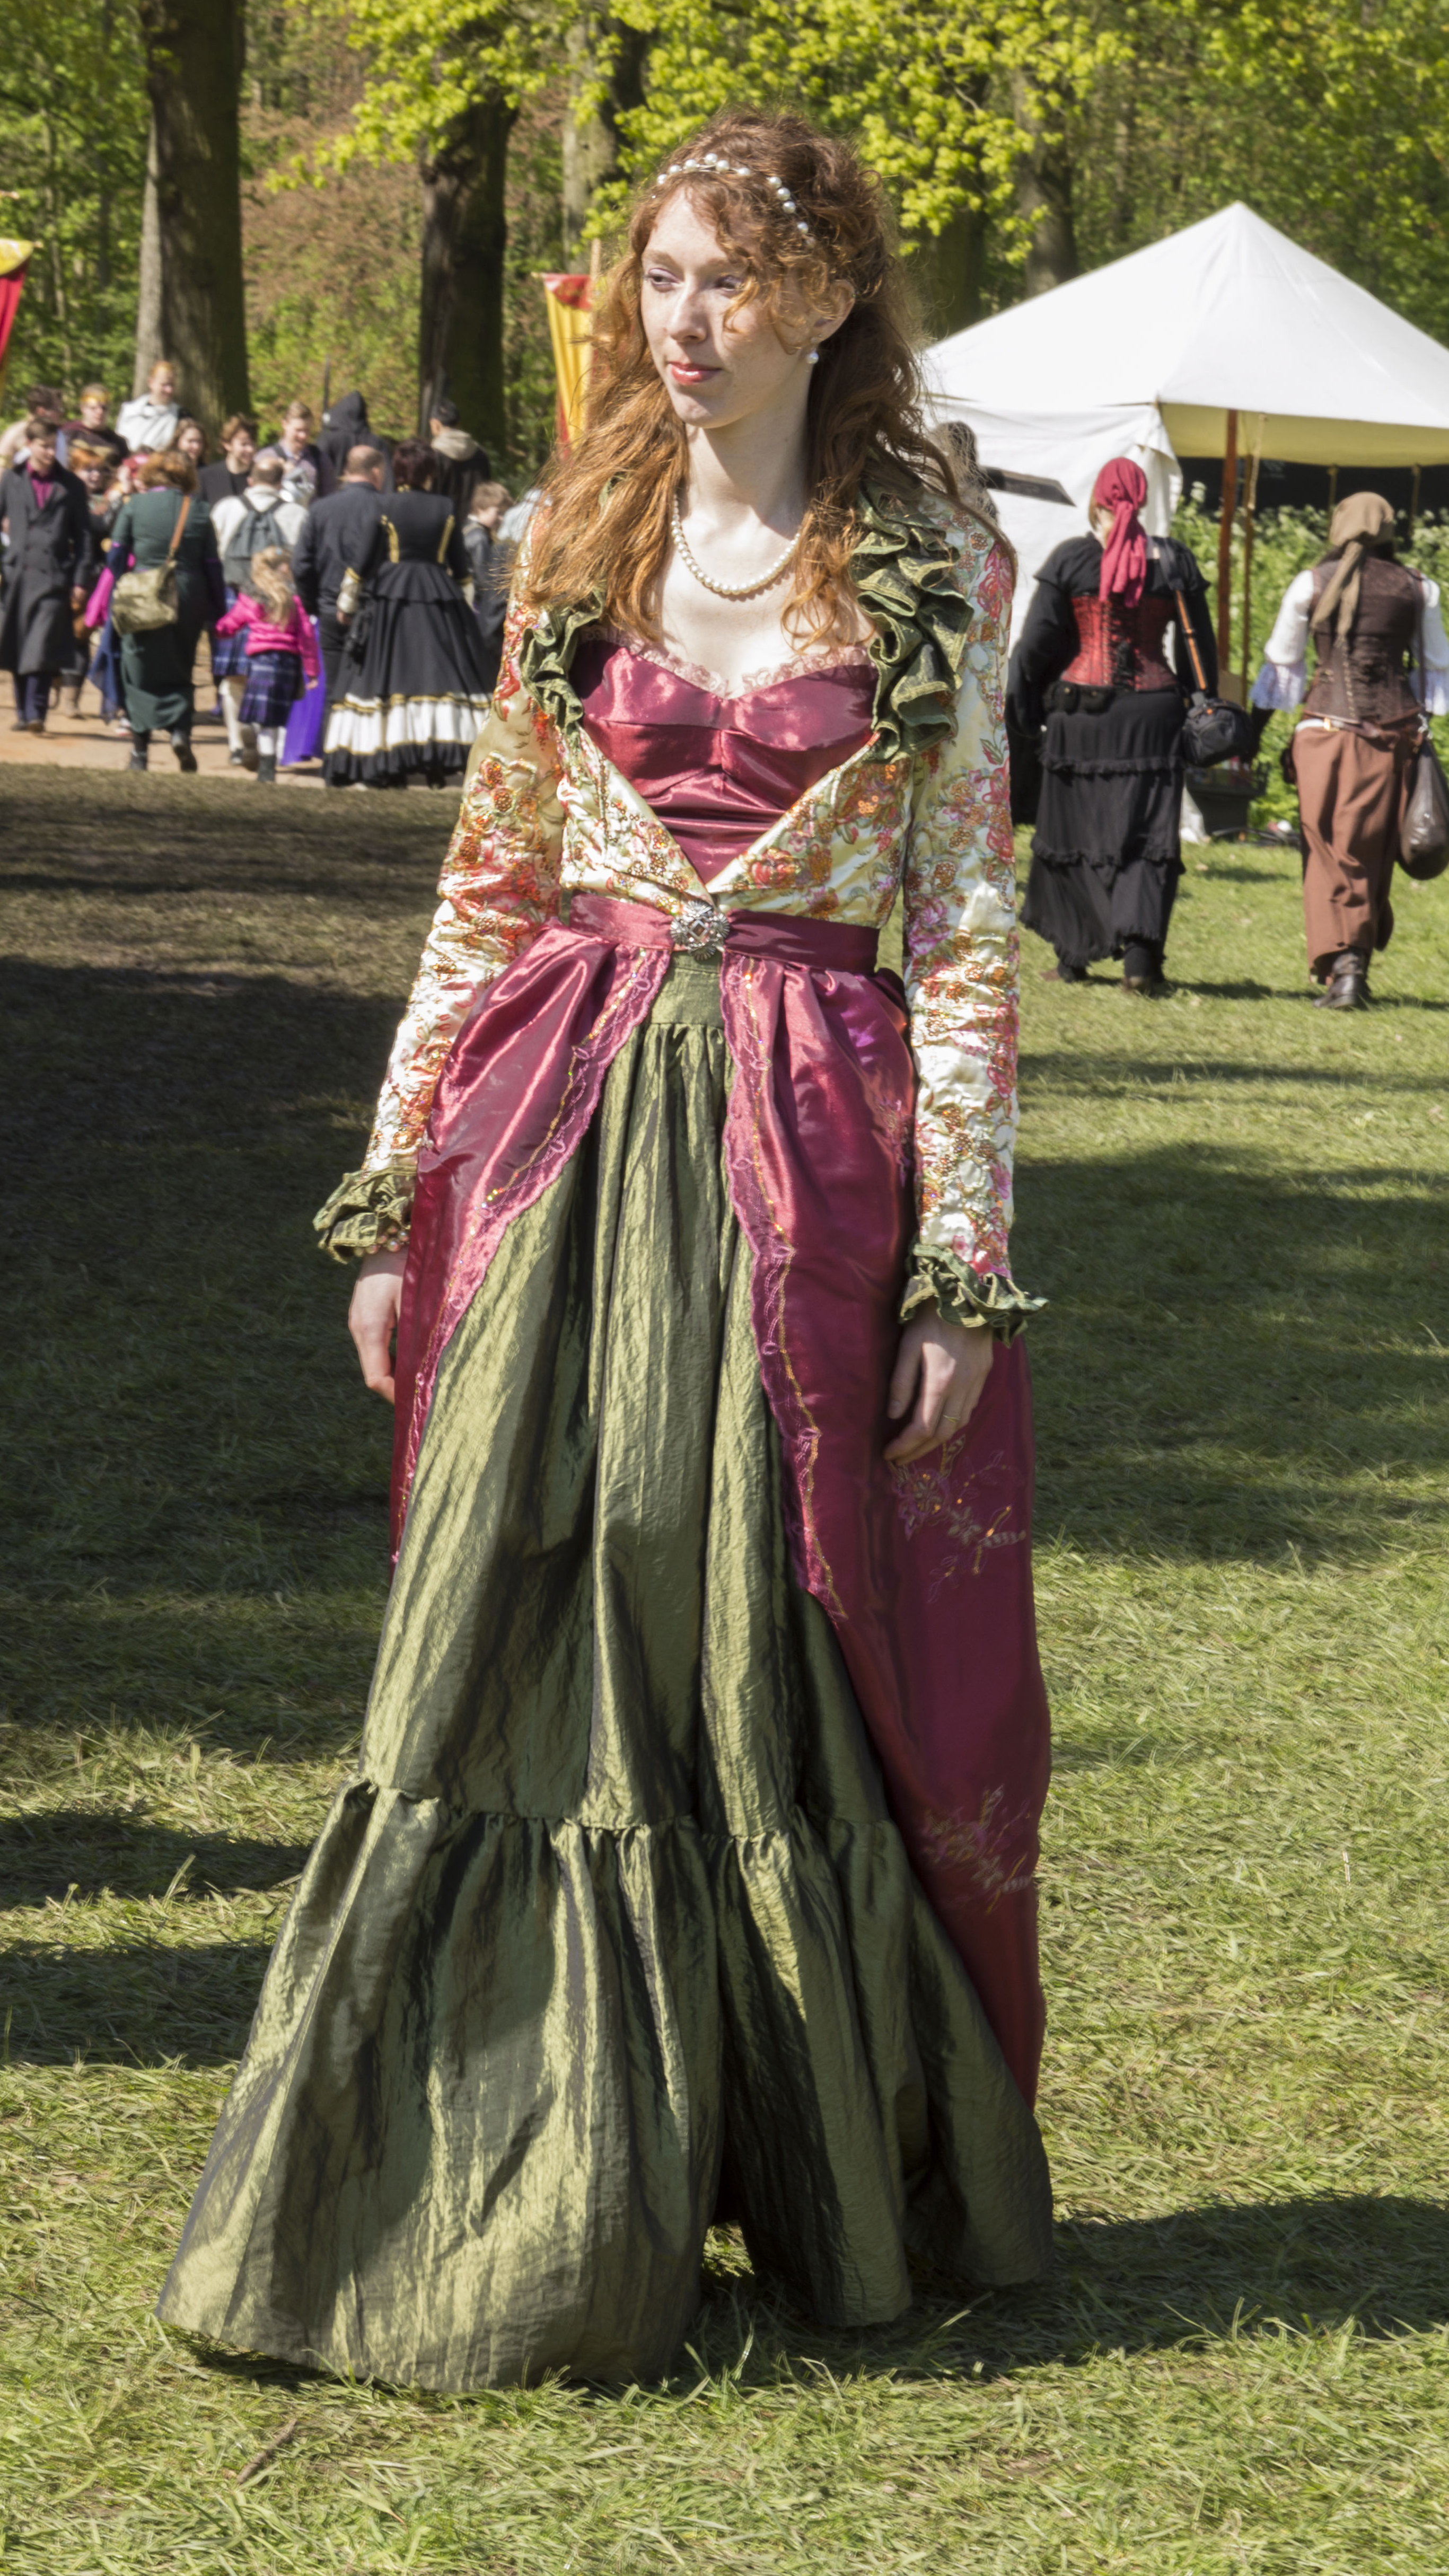
outdoor, people, woman, photography, van, photo, fashion, nikon, clothing, lady, cosplay, holland, festival, nederland, netherlands, de, fun, dress, dutch, outdoorphotography, picture, photograph, fotos, foto, fotografie, pd, event, tradition, costume, kasteel, gown, middle ages, paulvandevelde, pdvandevelde, padagudaloma, dordrecht, nederlandinfotos, eventphotography, evenementenfotografie, pvdvfotografie, pdvandeveldedordrecht, nederlandsefotografie, dutchphotogaraphy, totallydutch, fotografienederland, hollandsefotografie, fotografieholland, velde, haarzuilens, dehaar, elfia, eff, kasteeldehaar, elffantasyfair, elfiahaarzuilens, elfia2014, eff2014, paulvandeveldedordrecht